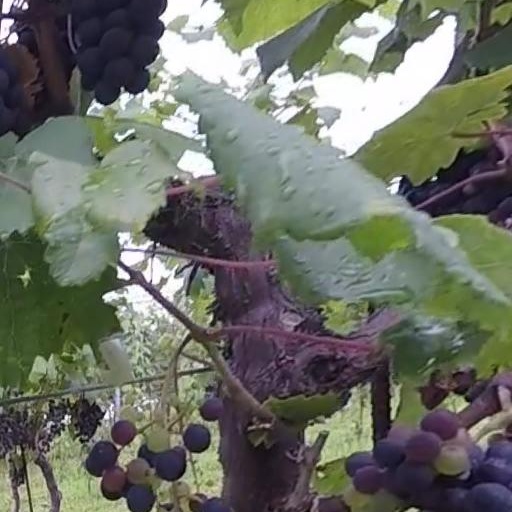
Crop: grape